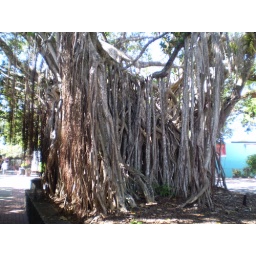
This tree is in the main street of Kuranda (can't remember the name)